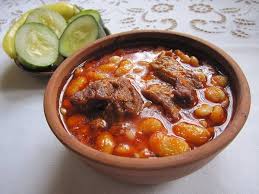
Yemek: kuru_fasulye